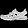
Label: Sandal